Superior Air Parts Vantage

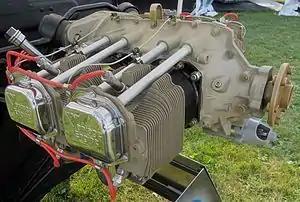

The Superior Air Parts Vantage is a type certified piston aircraft engine developed by Superior Air Parts of Coppell, Texas, United States and based upon the non-certified Superior Air Parts XP-360. The design is officially designated the Superior Air Parts O-360 and IO-360. Vantage is a marketing name.